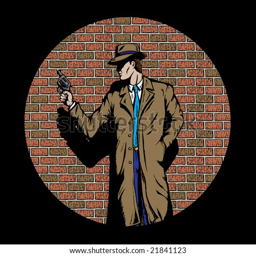
old style detective , such as from the fifties .